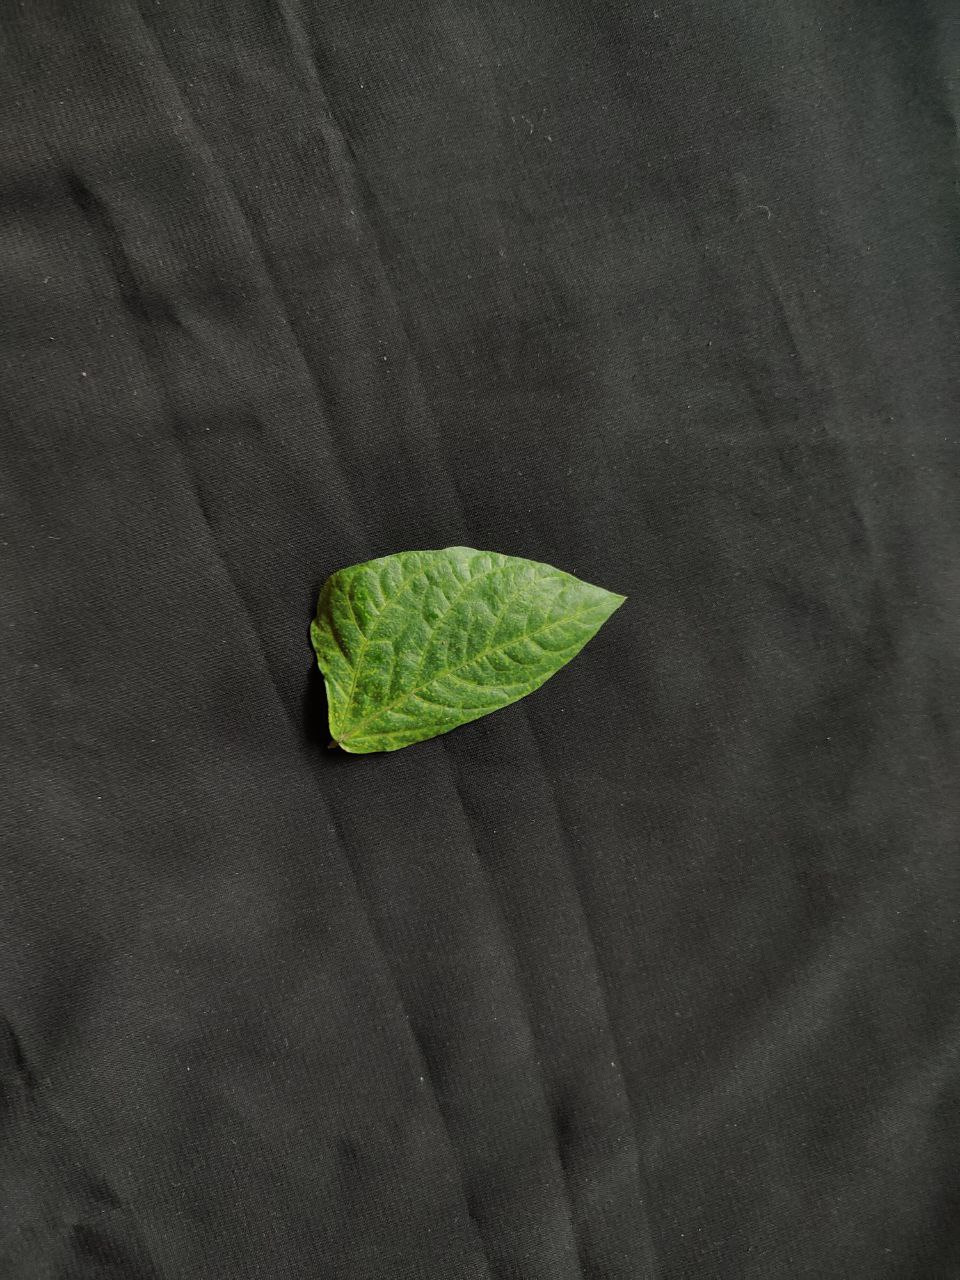
Crop: cowpea
Leaf condition: Mosaic Virus